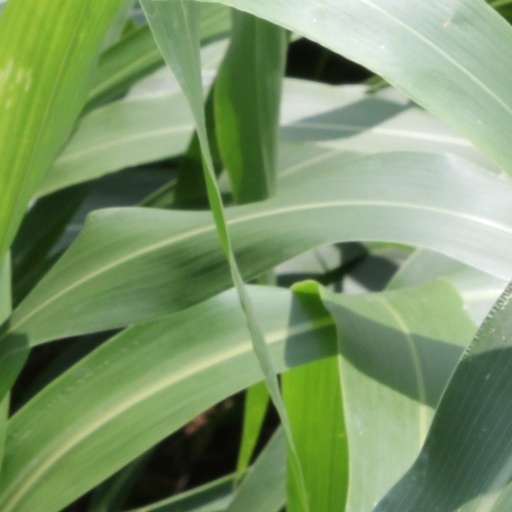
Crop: sorghum